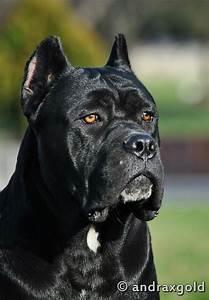
dog